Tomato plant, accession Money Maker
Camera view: horizontal (90 deg, fisheye); turntable rotation: 120 degrees
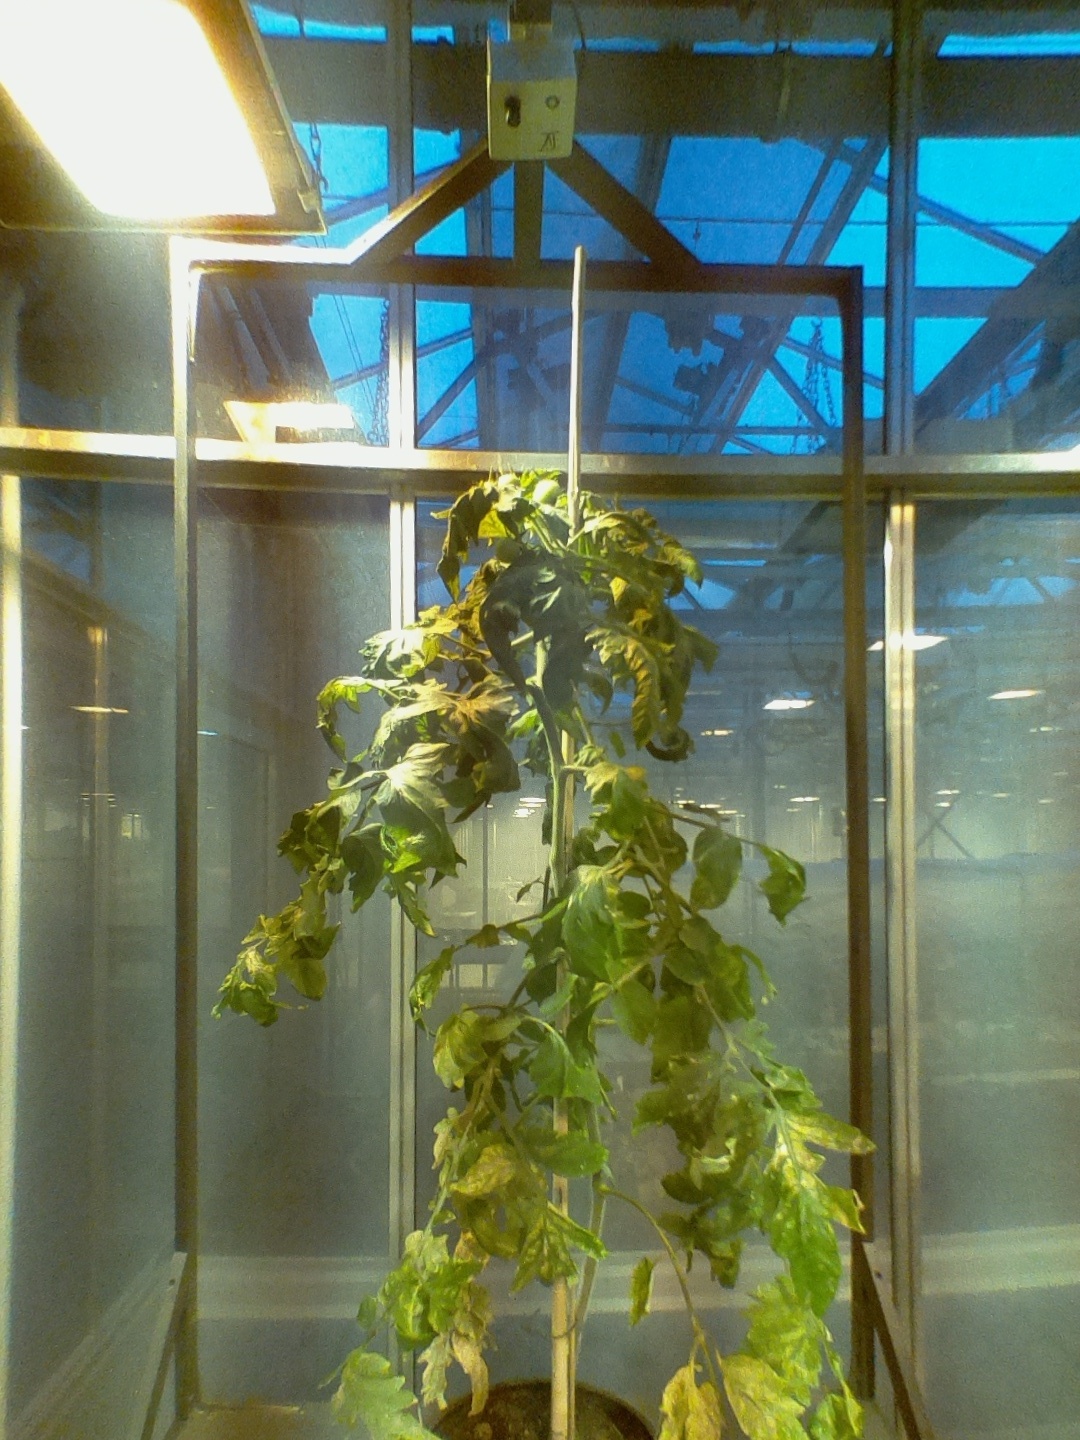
BBCH growth stage 72: 20%-30% of final fruit size